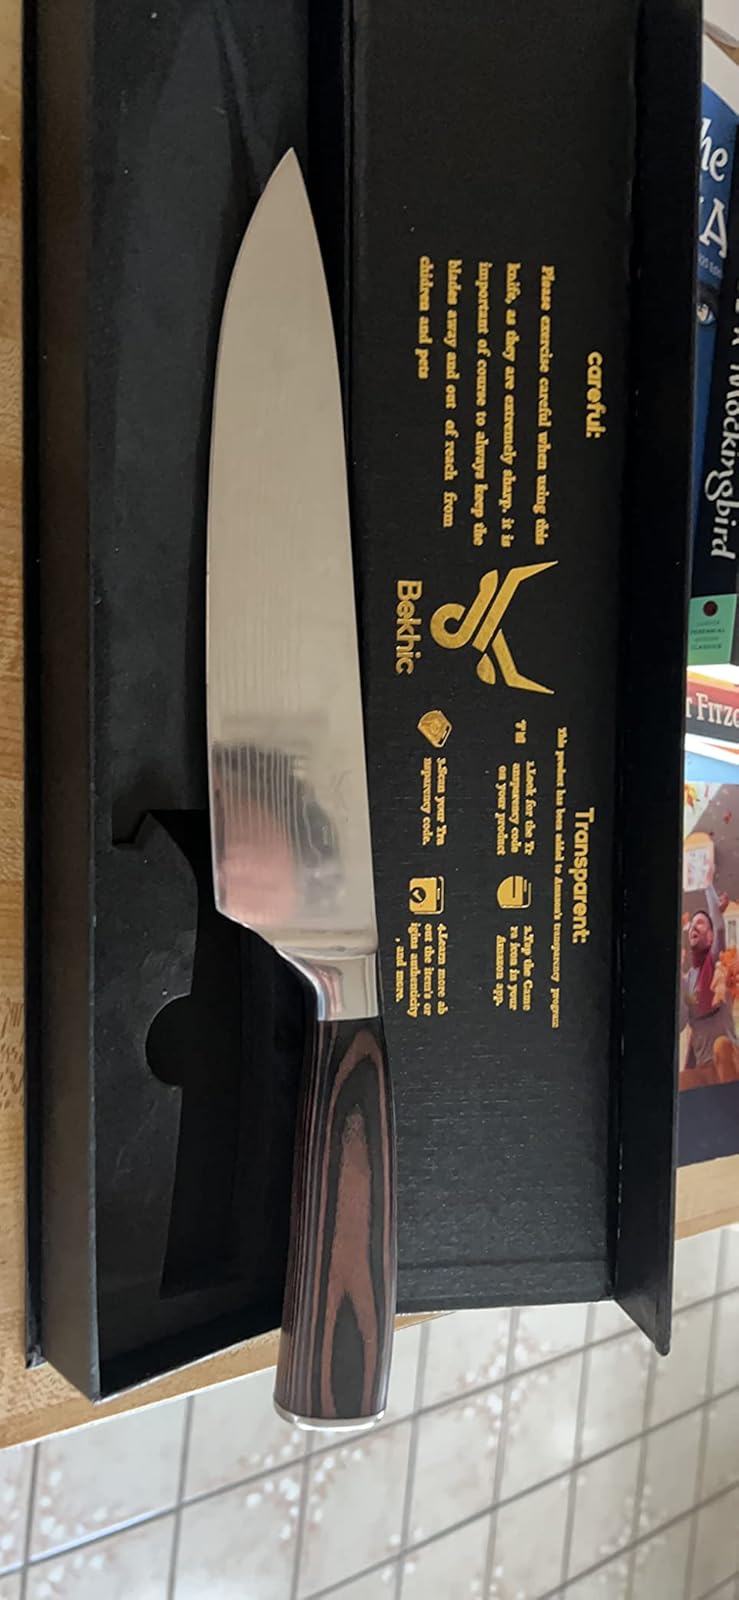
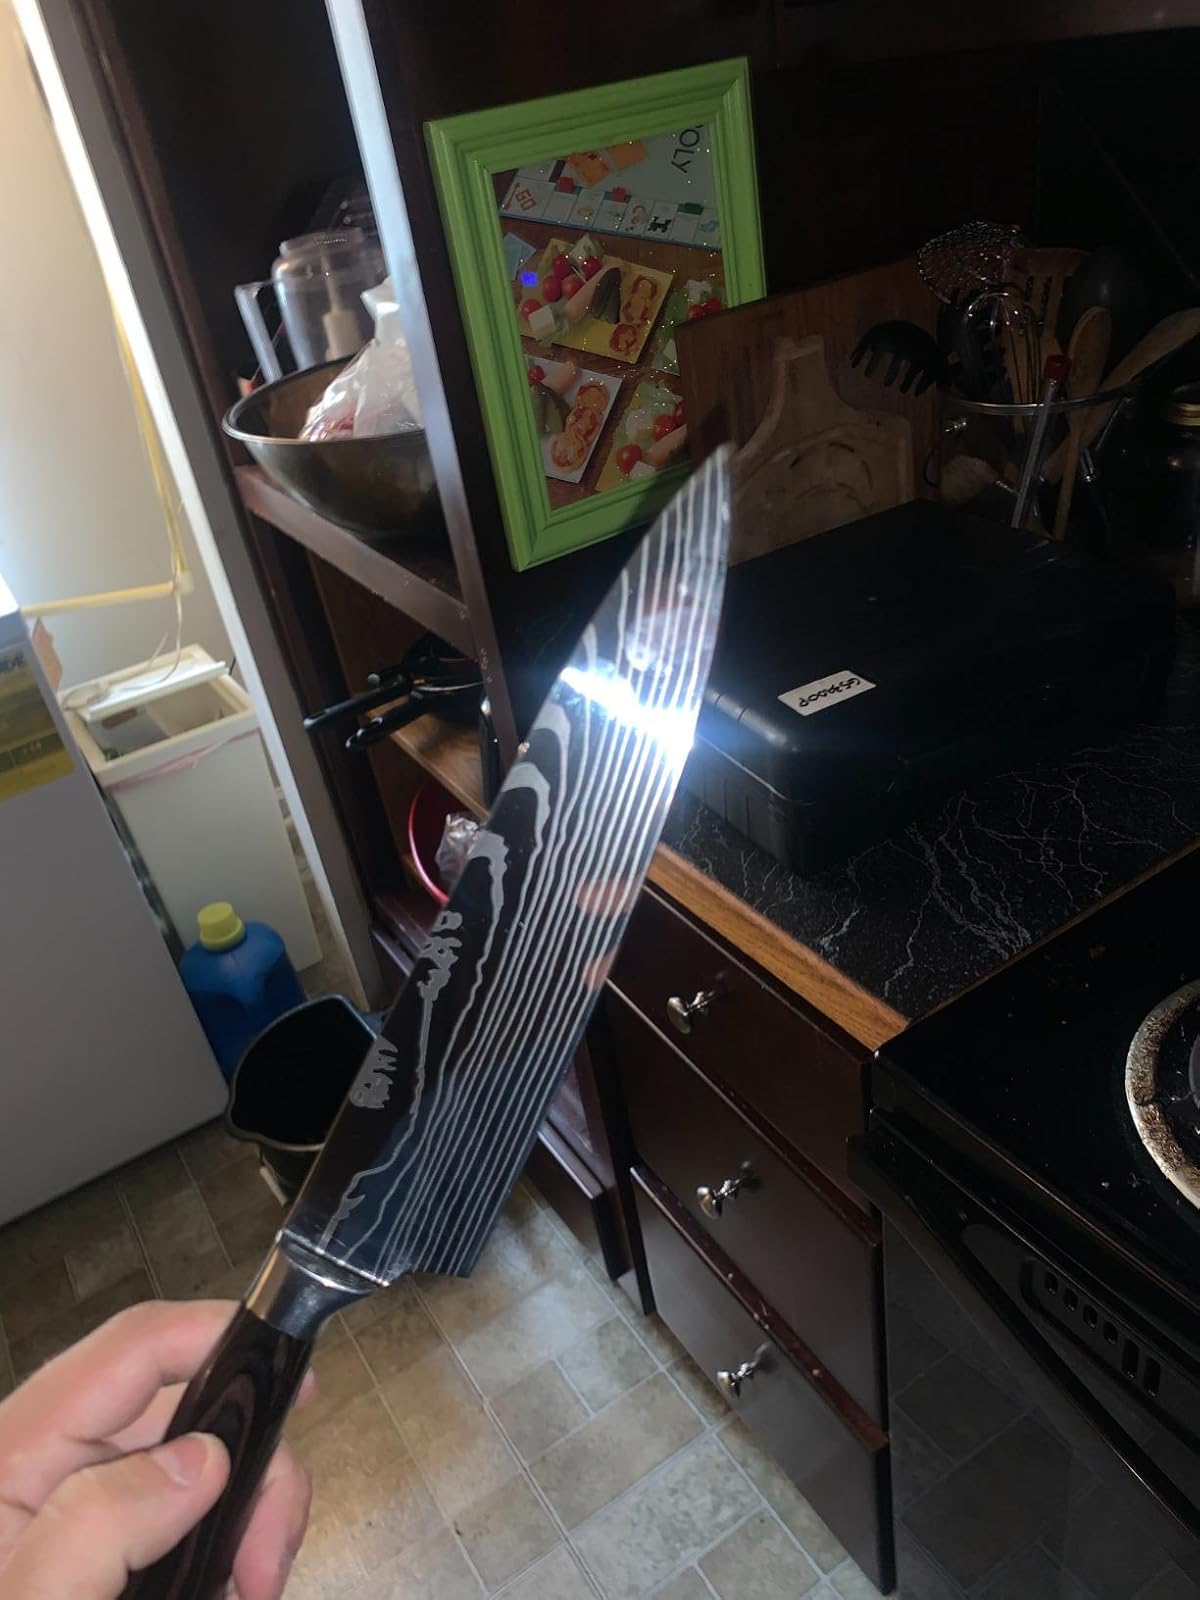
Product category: items_knife
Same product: no